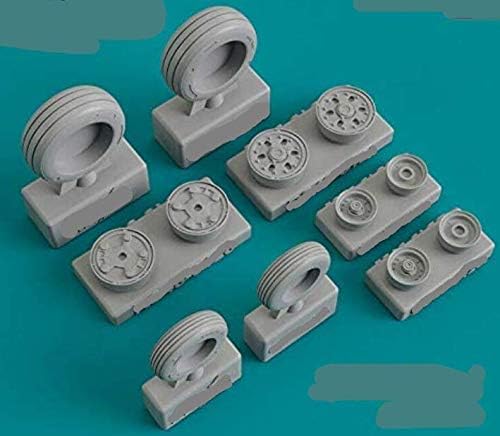
Reskit RS48-0125 - 1/48 – Wheels Set for F-18 Hornet Resin Detail
Category: Toys & Games
Manufacturer: RESKIT (Ukraine) Code: 48-0125 Scale: 1/48 Type: F-18 Hornet Material: RESIN Kit description: Unpainted, Unassembled, Kit do not contain paints and glue Condition: New Rekomended kit: Hasegawa, Hobbe Boss, Kinetic, Revell A set of detail - one of the easiest ways to give the model a realistic look.
Features: Manufacturer: RESKIT (Ukraine) | Scale: 1/48 | Material: RESIN | Kit description: Unpainted, Unassembled | Condition: New